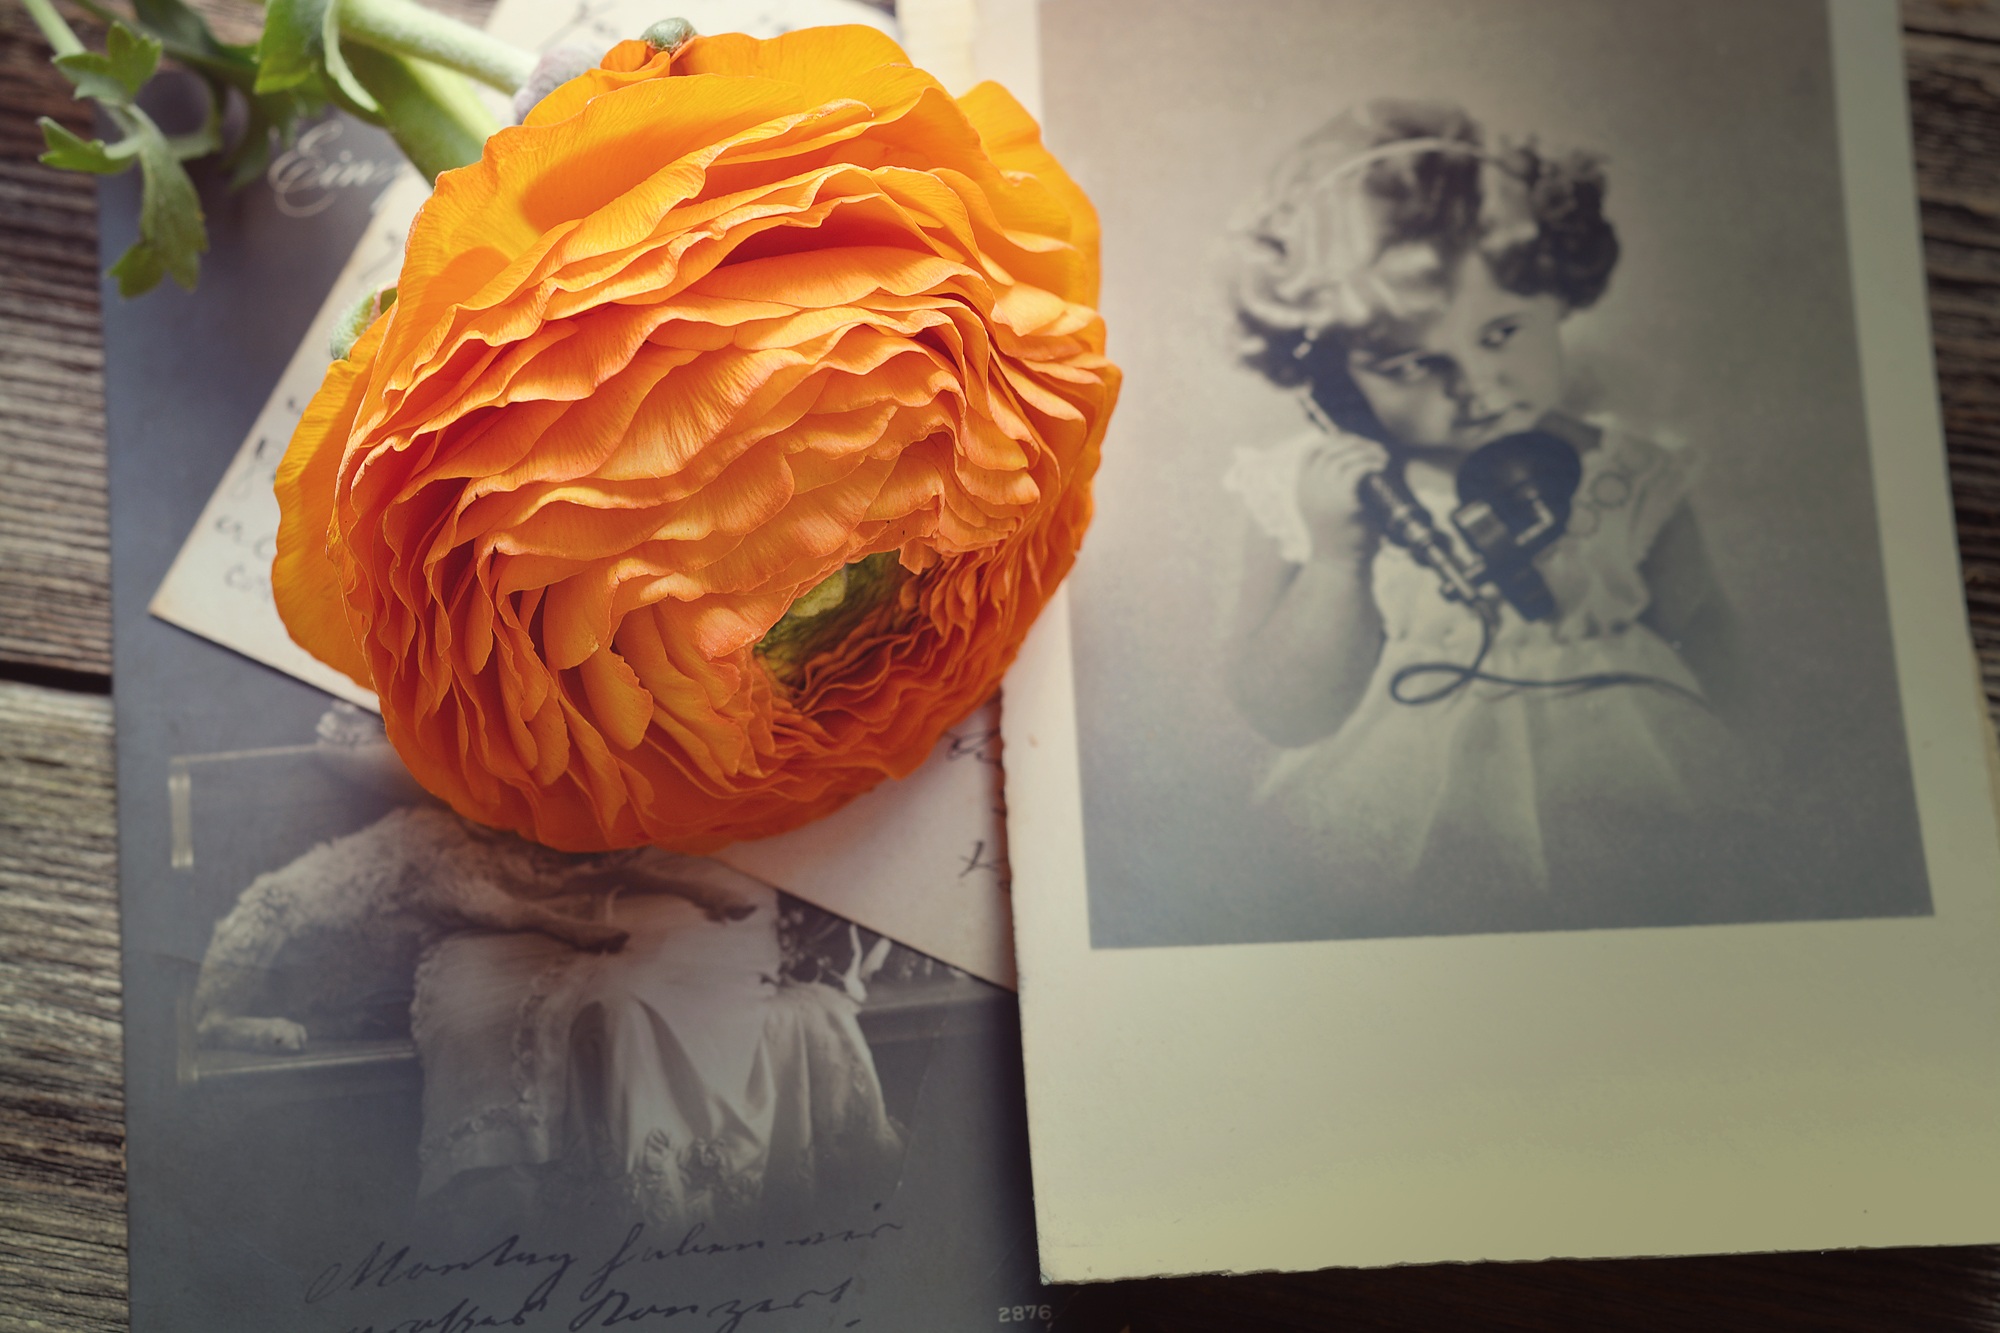
blossom, plant, antique, flower, bloom, old, orange, color, yellow, close, painting, art, petals, memories, carving, ranunculus, postcards, picture postcards, flowering plant, intense color, land plant